Donald Trump photo op at St. John's Church

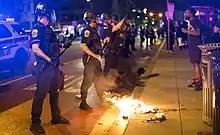
Police form line in the street during protests in D.C. on the night of May 31.

Several fires were lit during protests in Washington on the night of May 31, including one in the basement of Ashburton House, the parish house of St. John's Episcopal Church. The fire was isolated to the church nursery and quickly extinguished by firefighters. According to the church's rector, Reverend Rob Fisher, during the protests "a fire was lit in the nursery, in the basement of Ashburton House". Fisher wrote that the fire was small, wrecking the nursery room but leaving the rest of the church and parish house untouched, except by graffiti which had been quickly fixed. Trump later claimed that "the church was badly hurt" and retweeted a false claim that the church "was firebombed by terrorists".